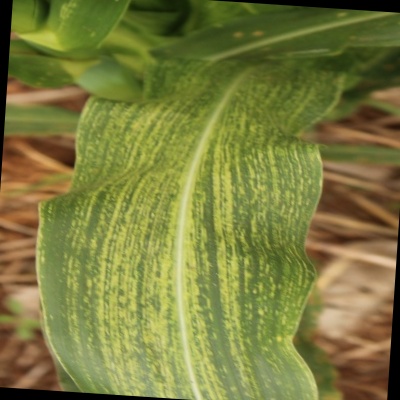
Label: Corn_(Maize)___Maize_Streak_Virus